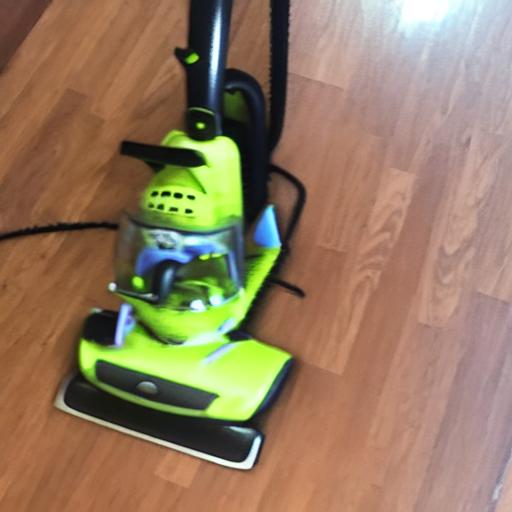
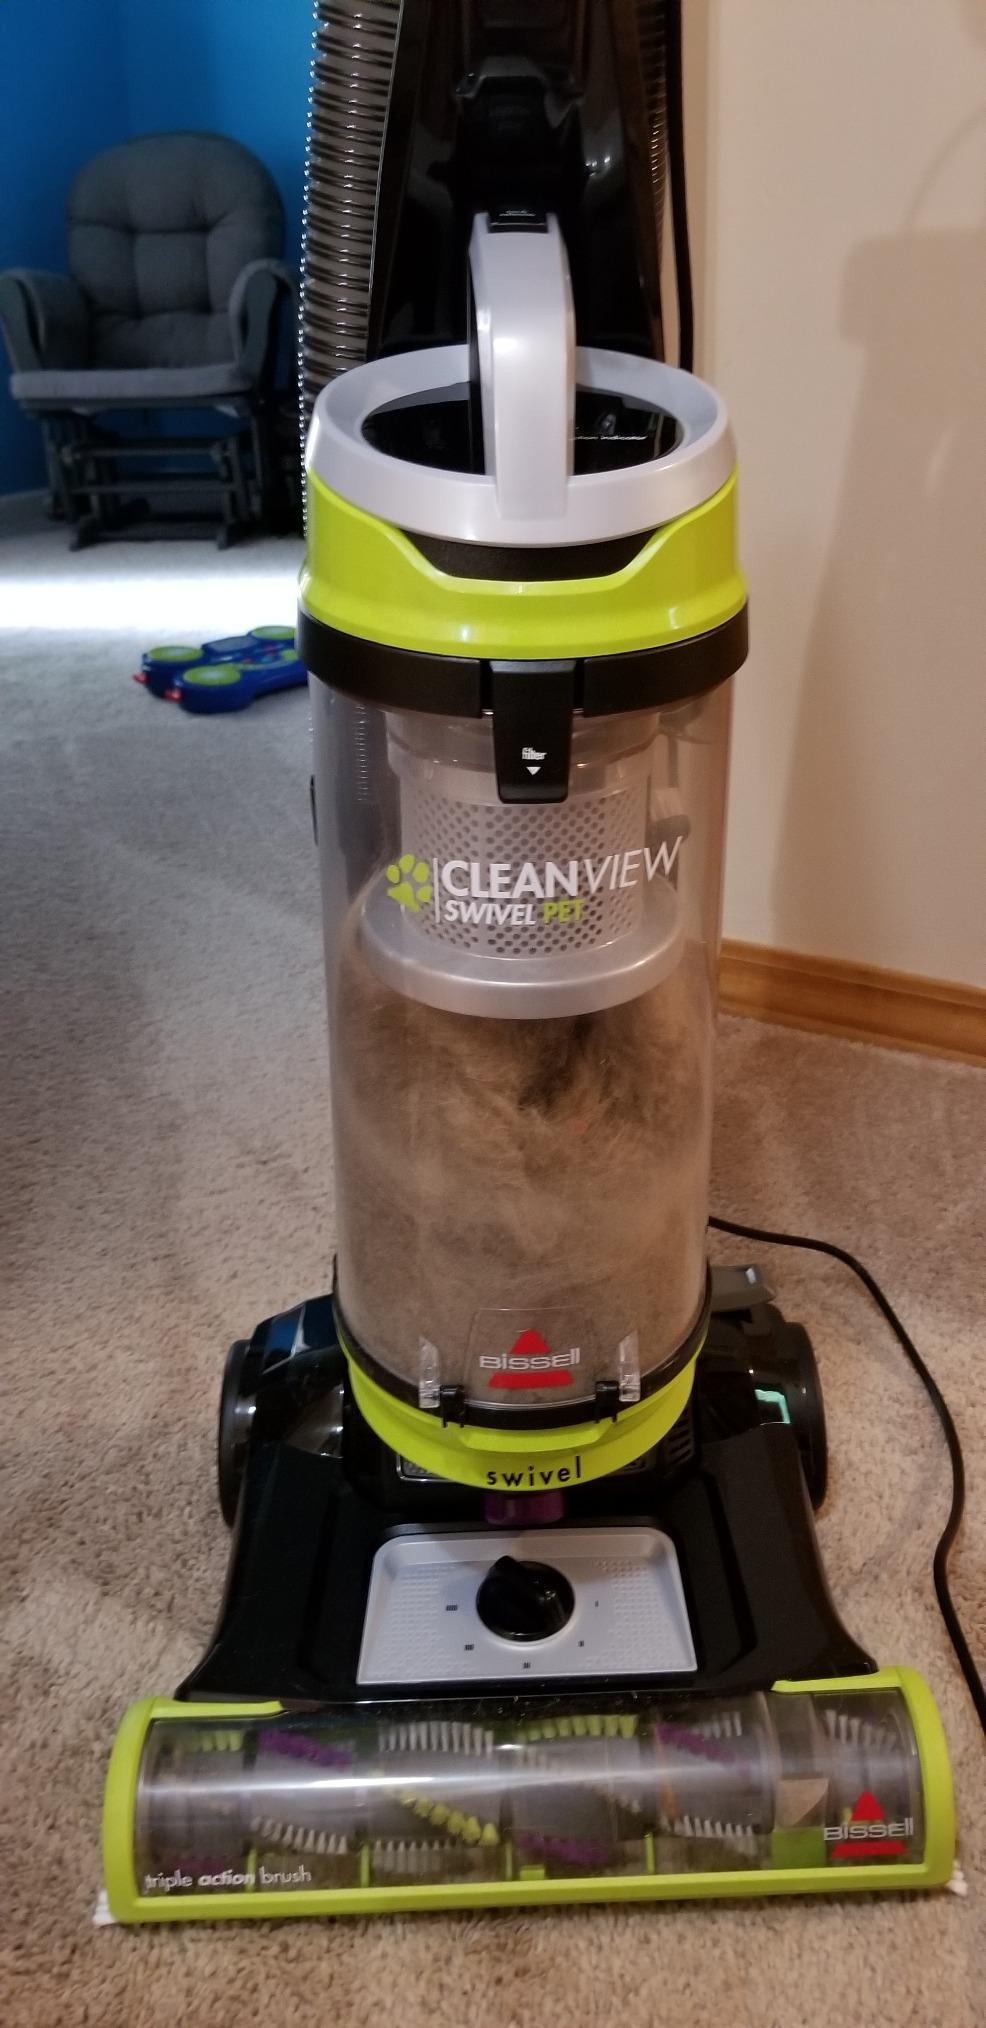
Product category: items_vacuum
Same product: no